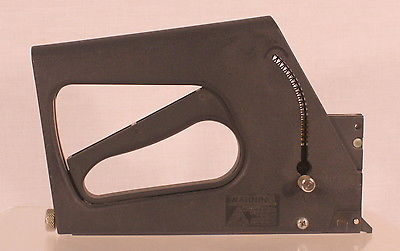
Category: stapler